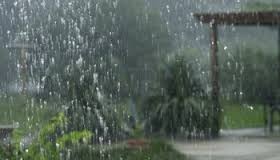
Weather: rain or strom